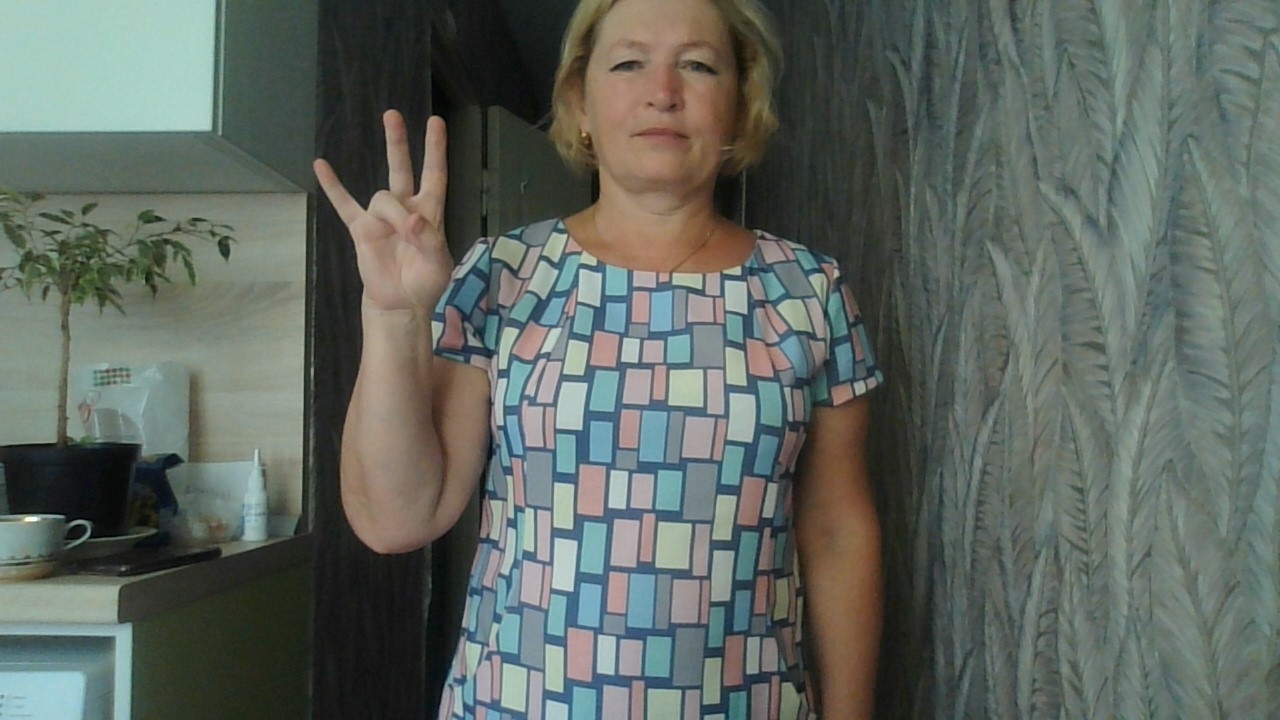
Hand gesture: three3